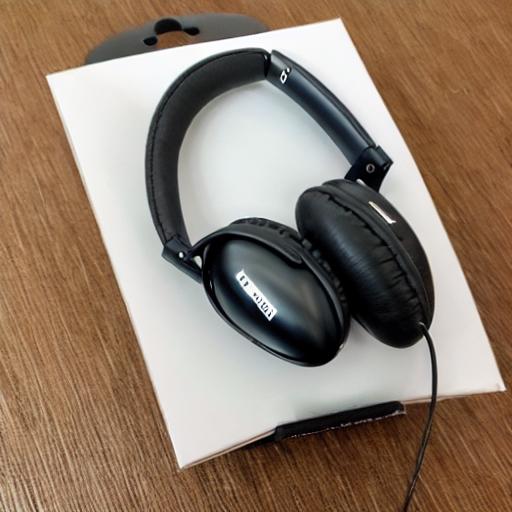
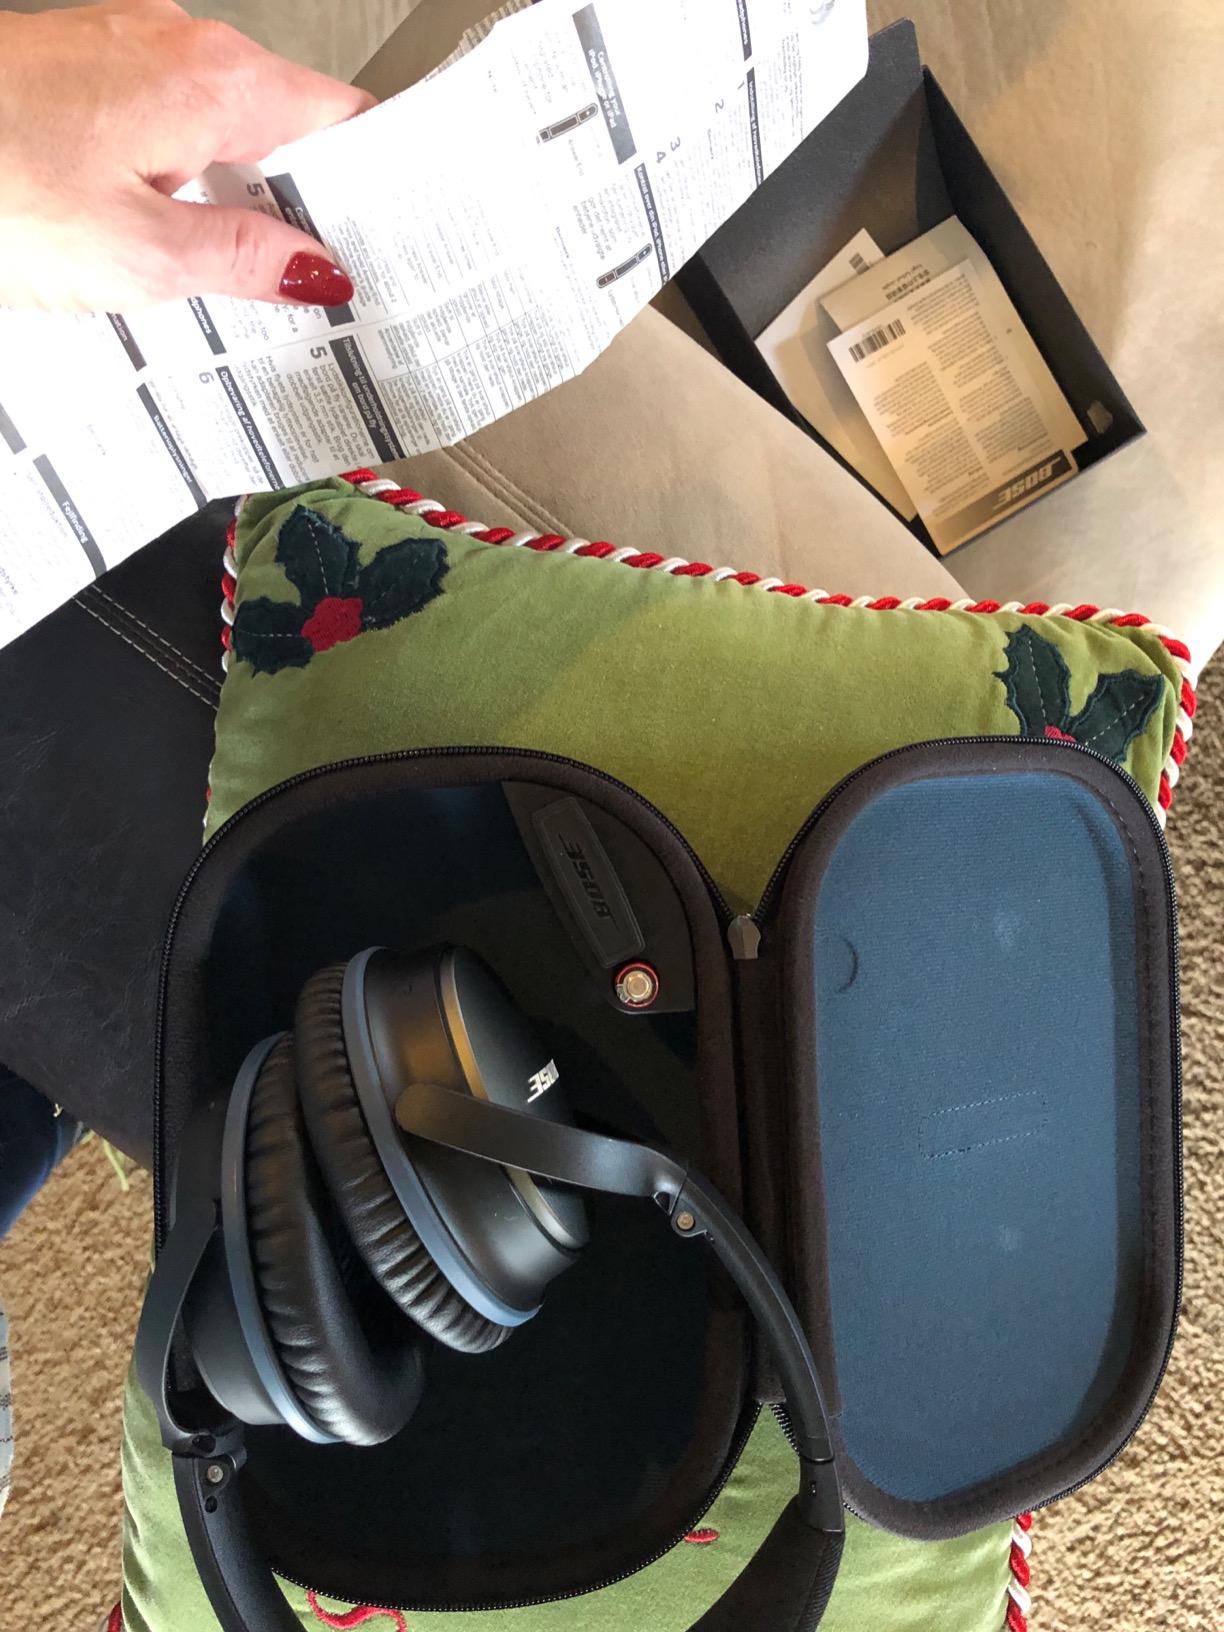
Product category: headphones
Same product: no